Ernsborough

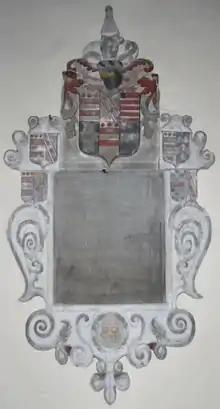
Monument to John Mules (died 1633) of Halmeston in the parish of Bishop's Tawton

A monument to John Mules (died 1633) of Halmeston in the parish of Bishop's Tawton (next to Swimbridge on the south) survives in Bishop's Tawton Church. This mentions the descent of the Mules family of Ernsborough as follows: